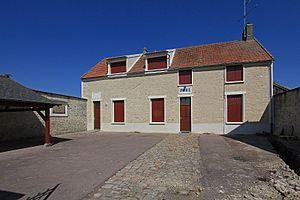
Mairie de Blandy
Blandy est une commune française située à soixante et un kilomètres au sud-ouest de Paris dans le département de l'Essonne en région Île-de-France.